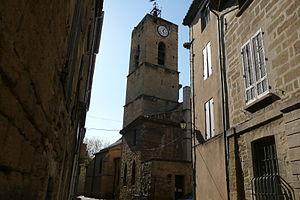
Église à Roquemaure
Cet article recense les monuments historiques du Gard, en France.
La collégiale Saint-Jean-Baptiste est une ancienne collégiale située à Roquemaure dans le département du Gard en France. Elle est inscrite au titre des monuments historiques en 1997.